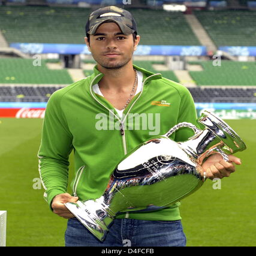
latin pop artist pose with the trophy at the stadium